Joe Medjuck

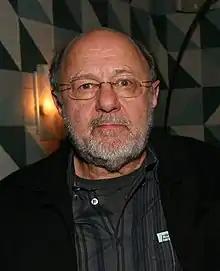
Medjuck on March 6, 2012

Joseph Medjuck (born February 17, 1943) is a Canadian film producer in Hollywood.